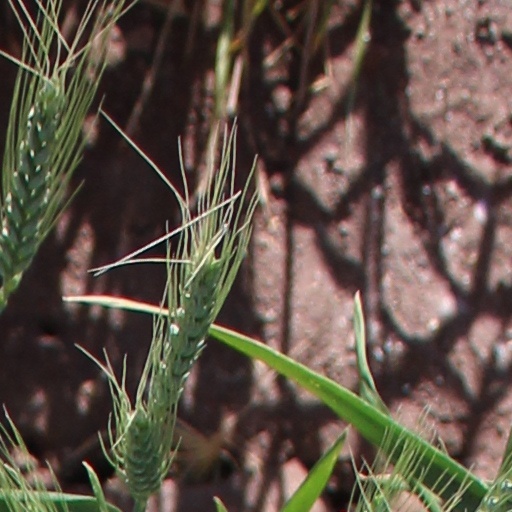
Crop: wheat